Antonio Mije

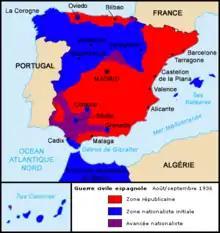
Spain in August 1936

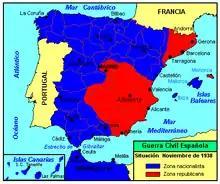
Spain in November 1938

After the military revolt of July 1936 Mije was at first assigned to represent the PCE in the War Ministry, assigned the rank of colonel.